Chiang Mai International Airport

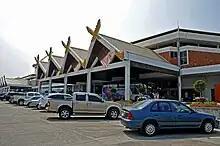
Front of Chiang Mai International Airport

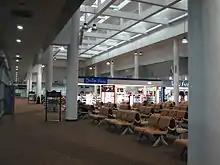
Chiang Mai Airport International Departure Hall

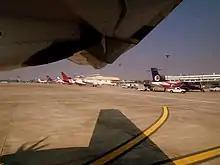
Airplanes at Chiang Mai International Airport

The airport began operations in 1934 as Suthep Airport, after it developed as an airstrip in the early 1920s. Until World War Two, it was used mainly for postal delivery services, with some military use. During the war, it was used by the occupying Japanese forces, and was hence attacked by British and US air forces.